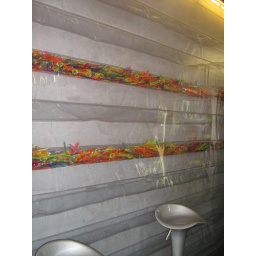
Colorful display at a Gelateria in Torino (Turin). Multicolored plastic spoons in transparent sleeves running across the whole wall!